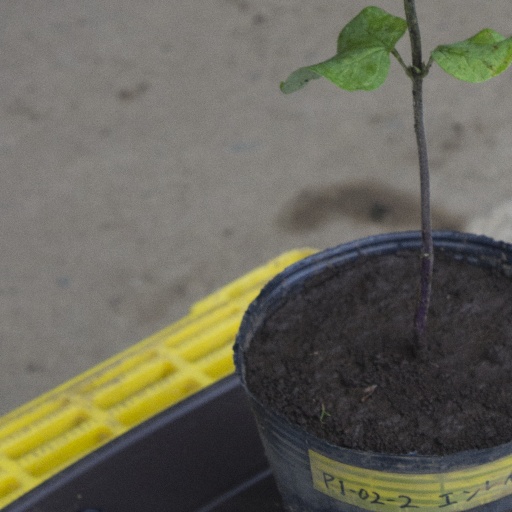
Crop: soybean